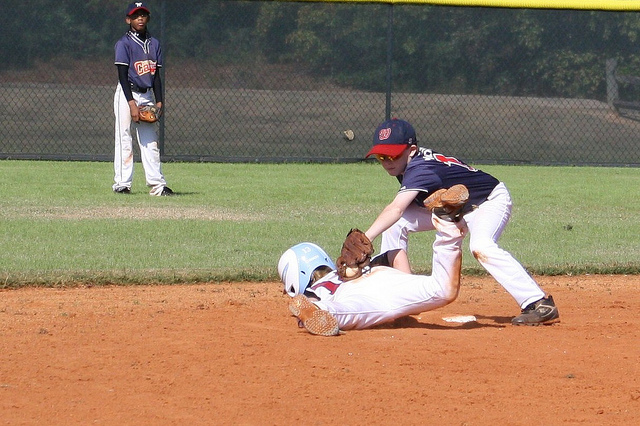
cậu bé áo xanh đang cầm quả bóng chày và đặt tay lên lưng cậu bé áo trắng